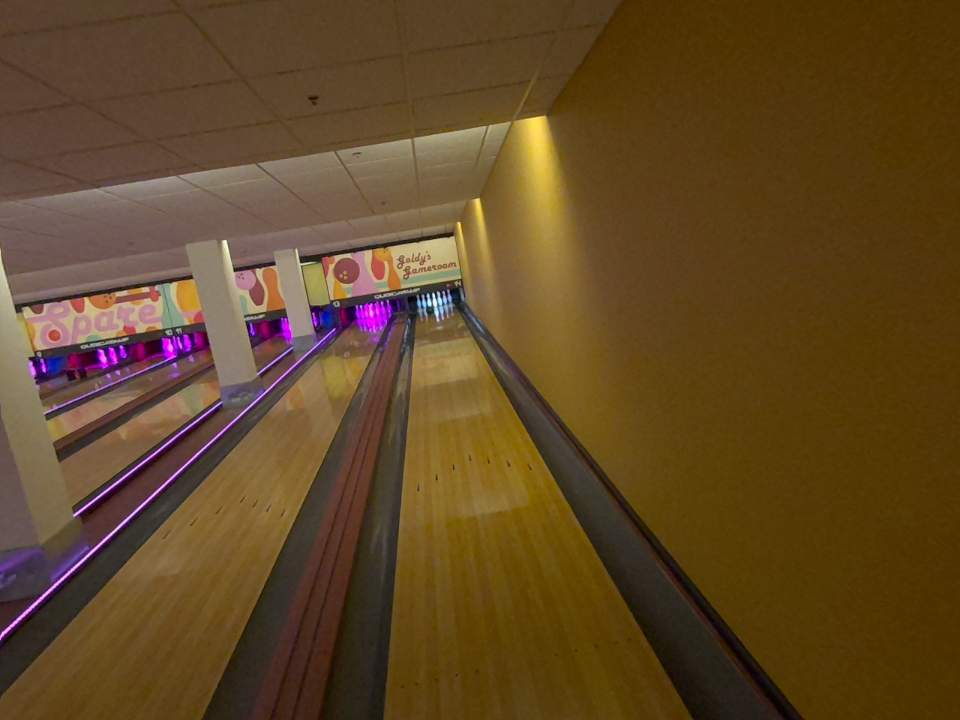
Object: bowling_ball